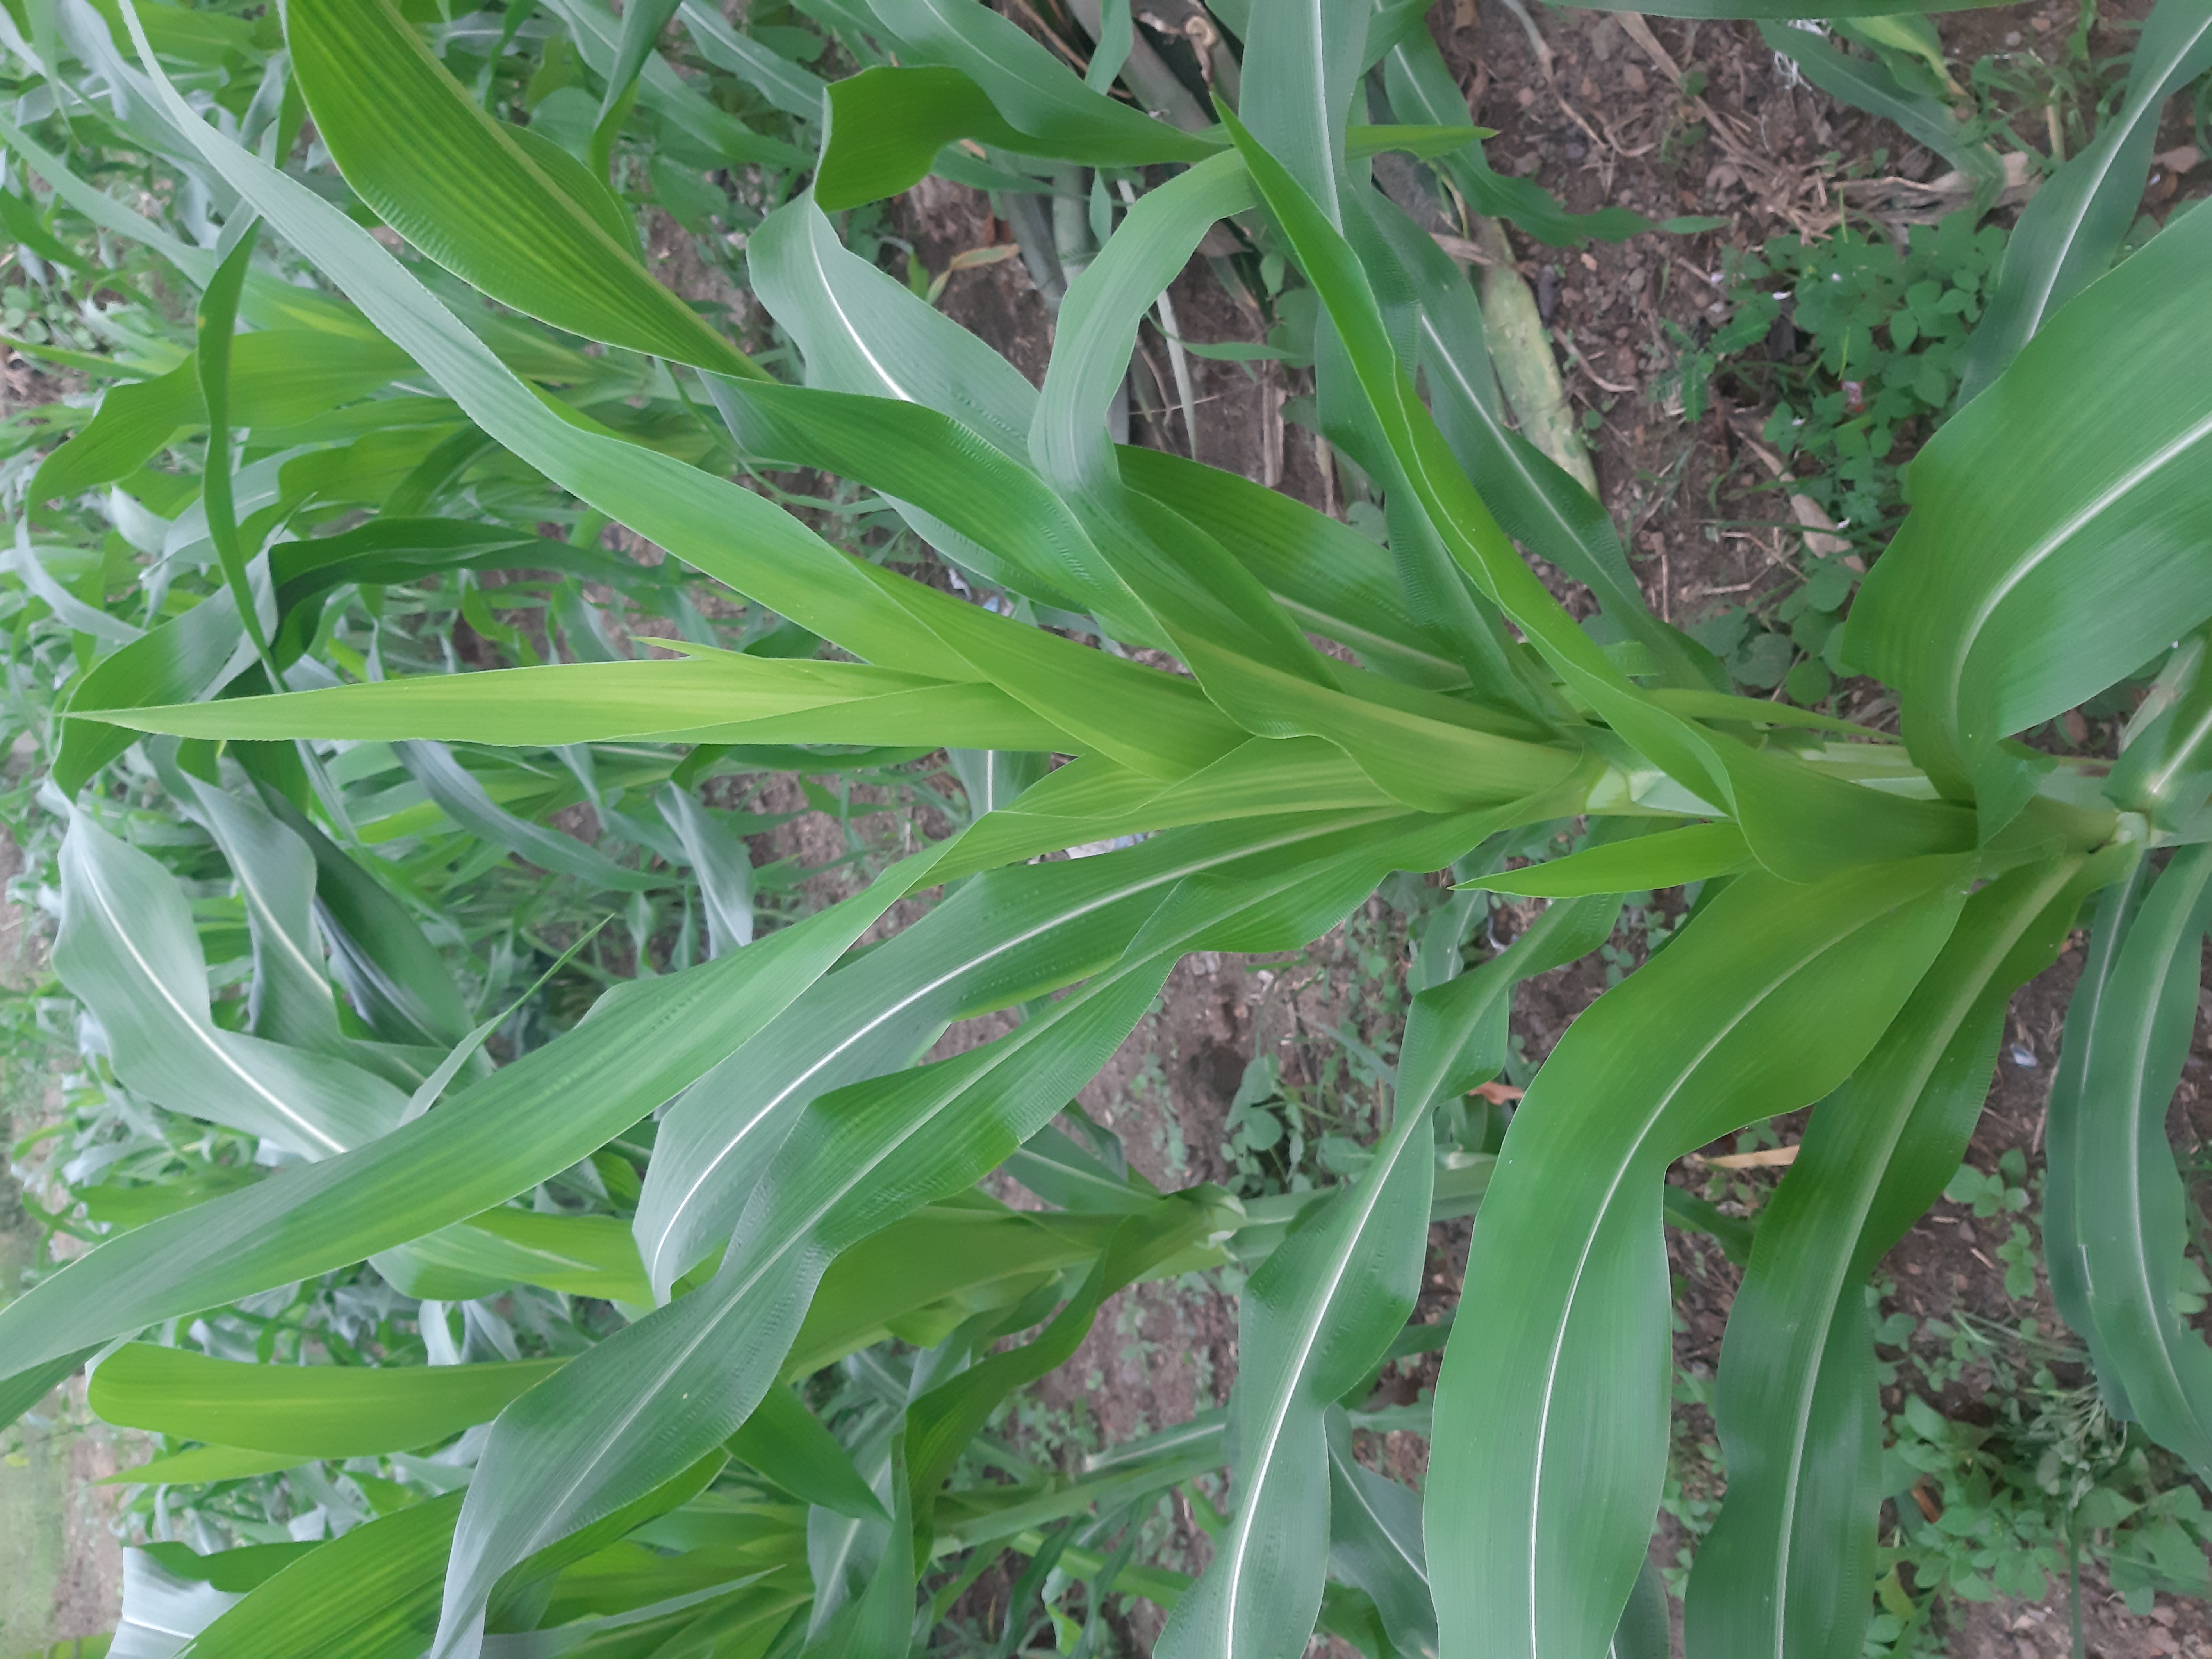
Label: healthy